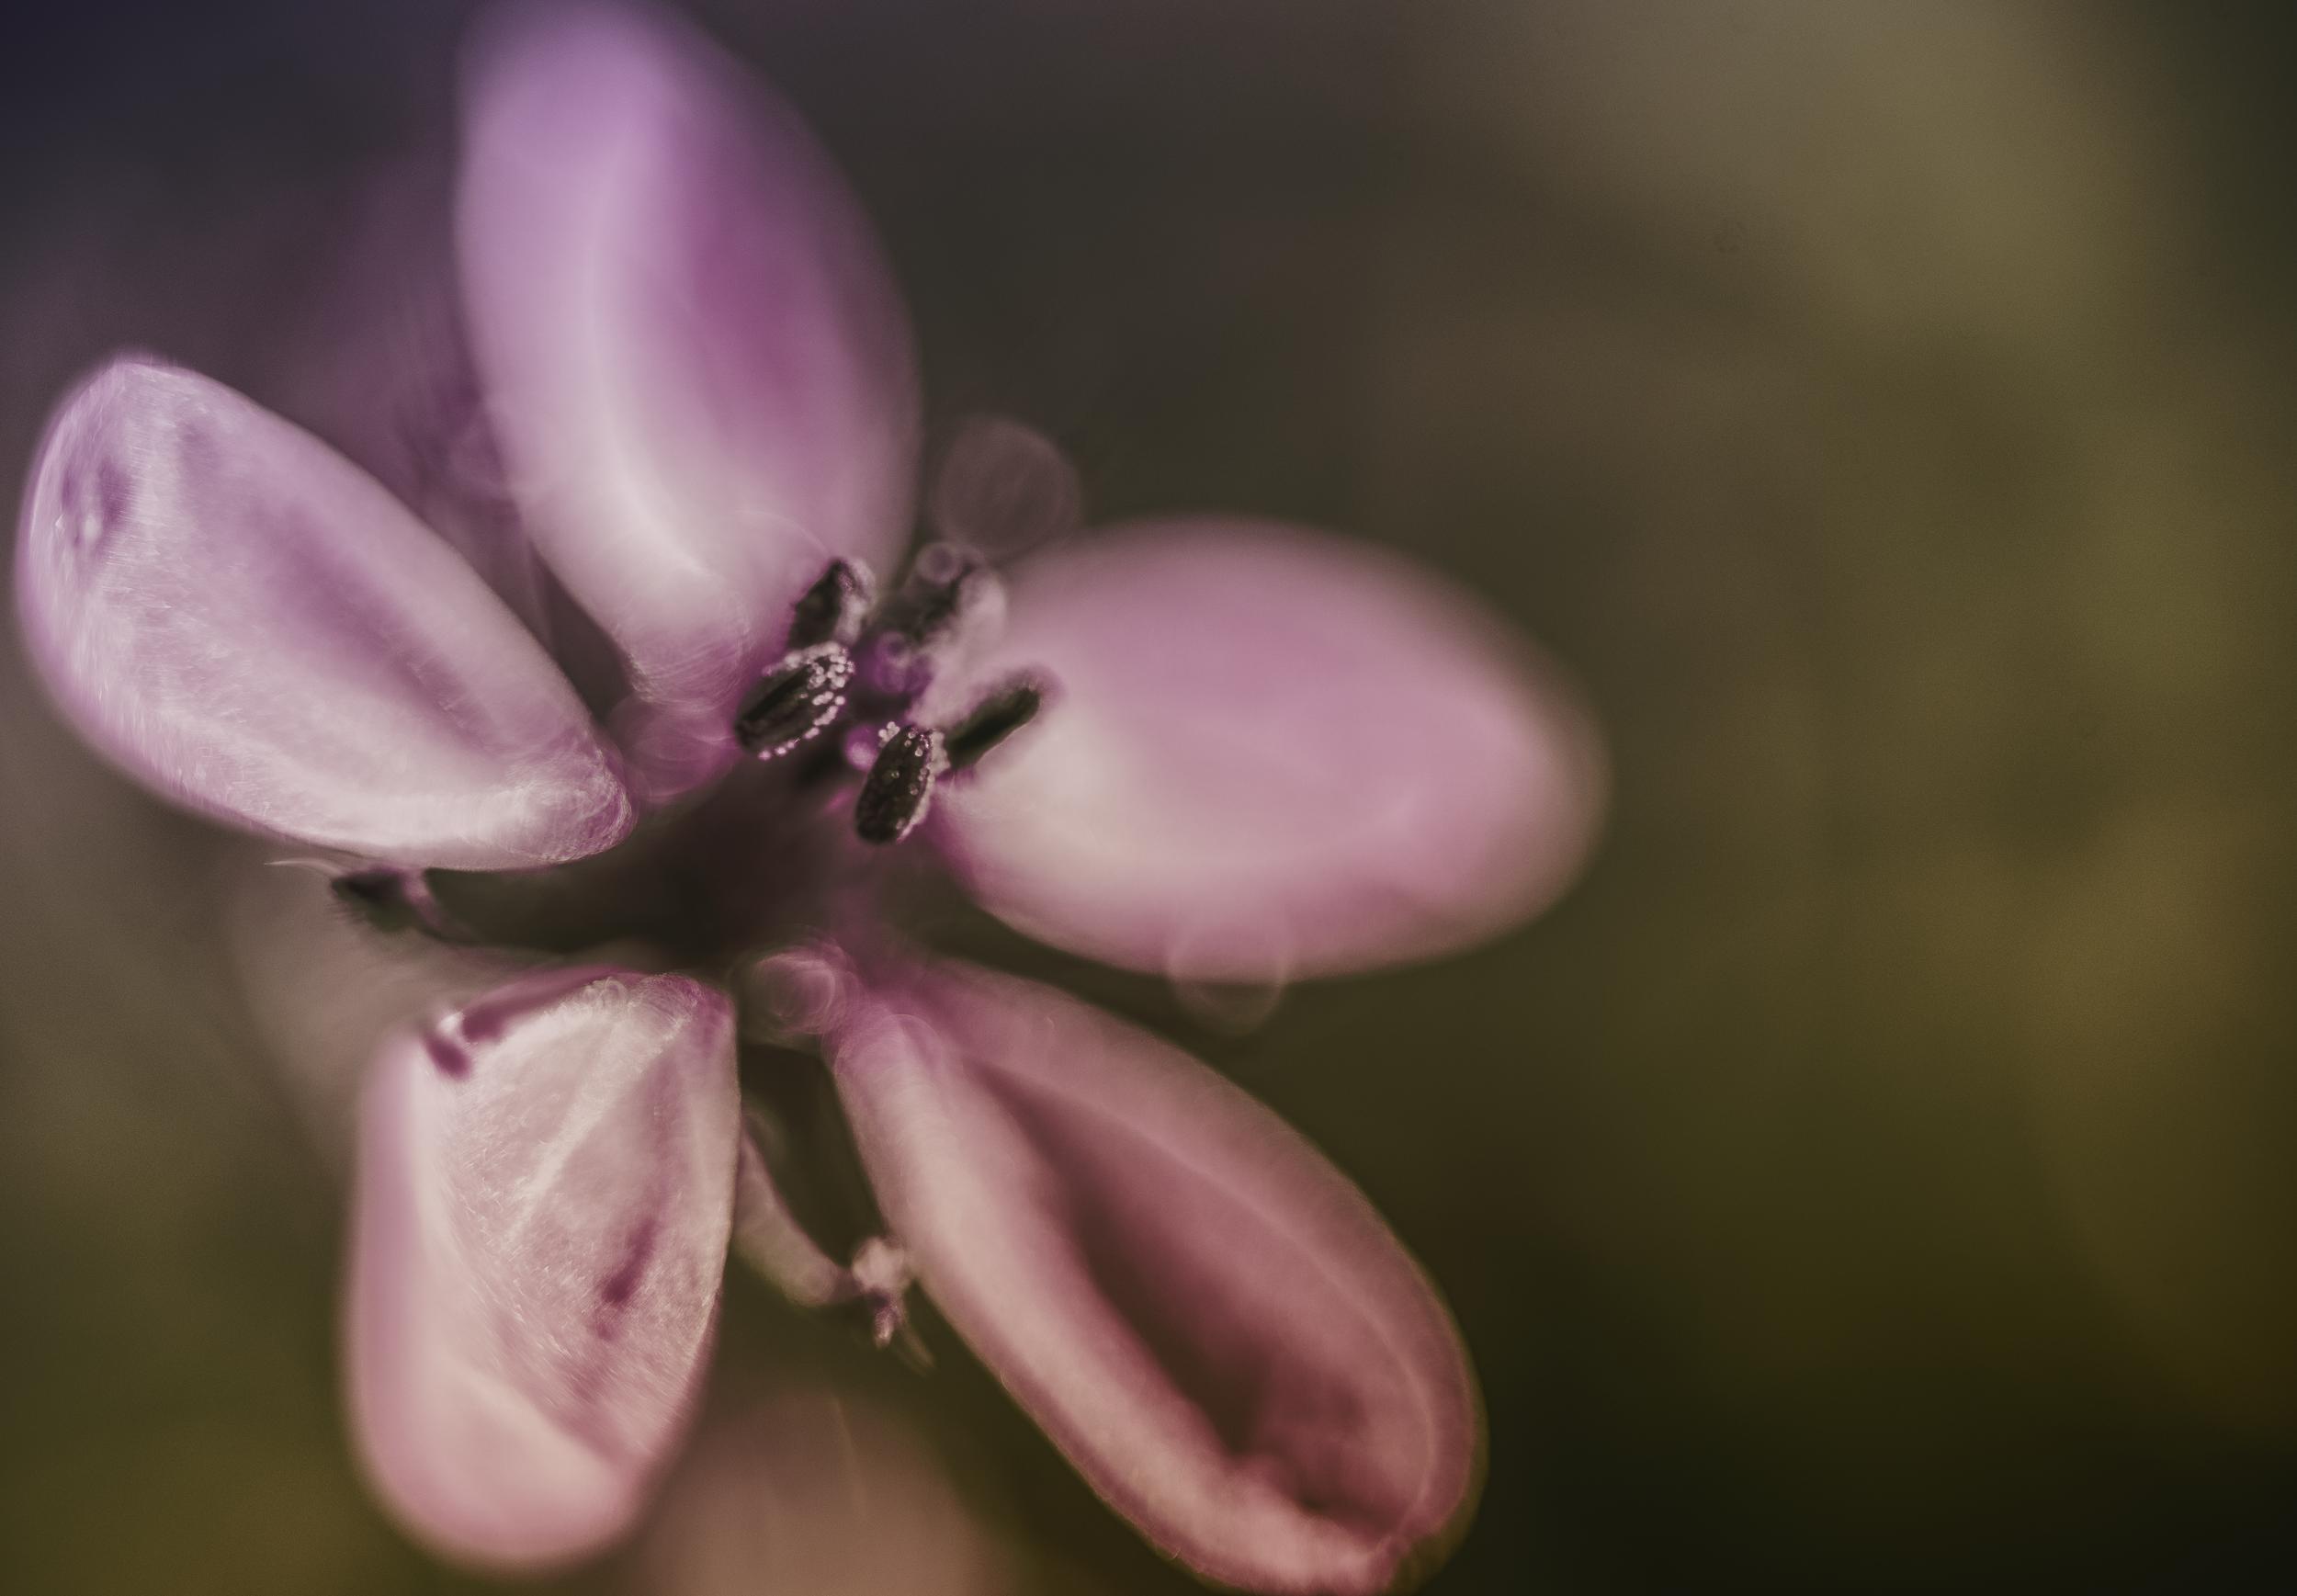
nature, blossom, light, plant, photography, leaf, flower, petal, bloom, europe, color, macro, peace, serene, botany, nikon, closeup, pink, flora, wildflower, close up, happiness, fleur, passion, soft, nikkor, printemps, quiet, douceur, parfum, coeuruyann, tamines, nikond750, plaisir, softness, scent, perfume, treasure, pleasure, bienetre, macro photography, c uruyann, flowering plant, land plant